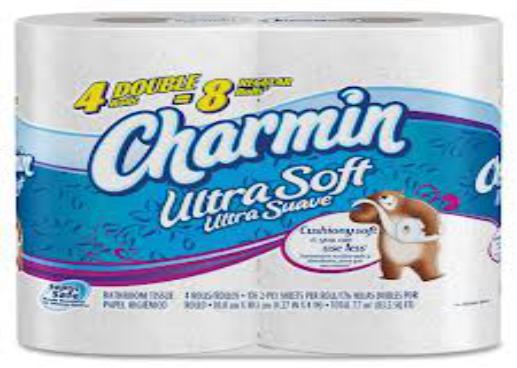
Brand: Charmin
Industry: Food